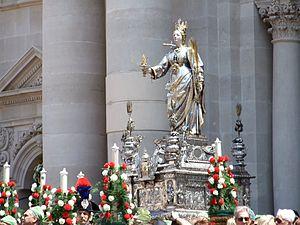
La cathédrale de Syracuse est une église catholique romaine de Syracuse, en Italie. Il s'agit de la cathédrale de l'archidiocèse de Syracuse.